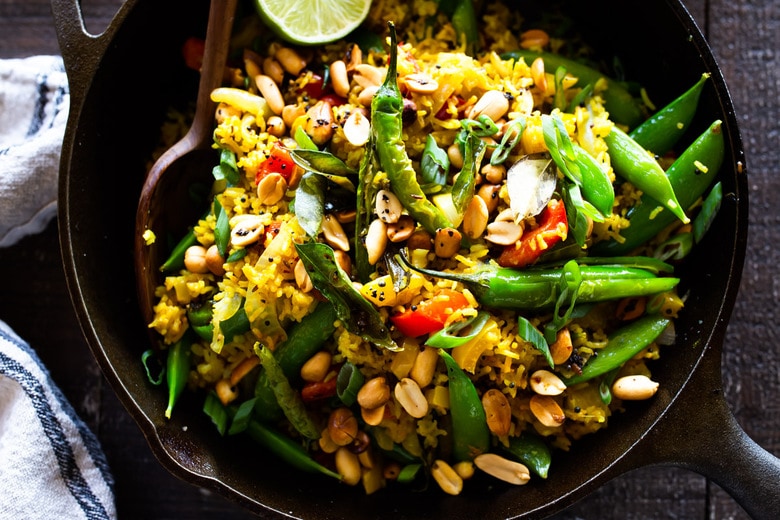
Dish: fried_rice